NGC 7814

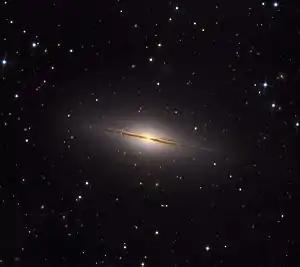
NGC 7814 by the Mount Lemmon Observatory

NGC 7814 (also known as UGC 8 or Caldwell 43) is a spiral galaxy about 40 million light-years away in the constellation Pegasus. The galaxy is seen edge-on from Earth. It is sometimes referred to as "the little sombrero", a miniature version of Messier 104. The star field behind NGC 7814 is known for its density of faint, remote galaxies as can be seen in the image here, in the same vein as the Hubble Deep Field.